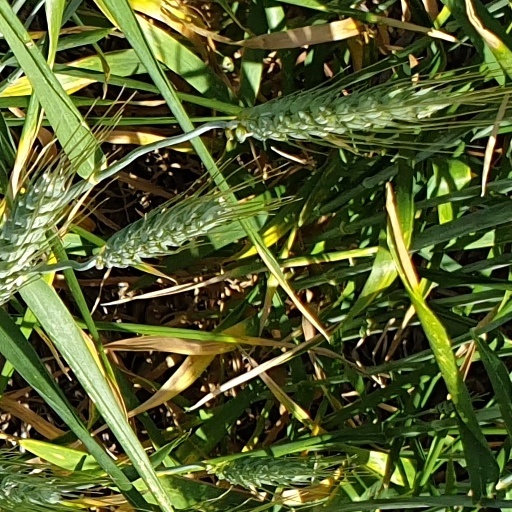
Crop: wheat